County of Toulouse

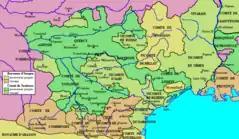
Political map of Languedoc on the eve of the Albigensian Crusade, under the rule of the House of Toulouse

By the end of the 9th century, Toulouse had become the capital of an independent county, the county of Toulouse, ruled by the dynasty founded by Fredelo, who in theory was under the sovereignty of the king of France, but in practice was totally independent. The counts of Toulouse had to fight to maintain their position at first. They were challenged by the dynasty of the counts of Auvergne (ruling over the northeastern part of the former Aquitaine) who claimed the county of Toulouse as their own, and even temporarily ousted the counts of Toulouse from the city of Toulouse.